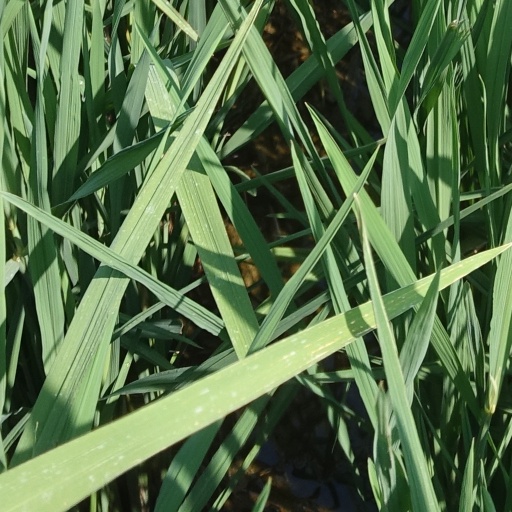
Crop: rice